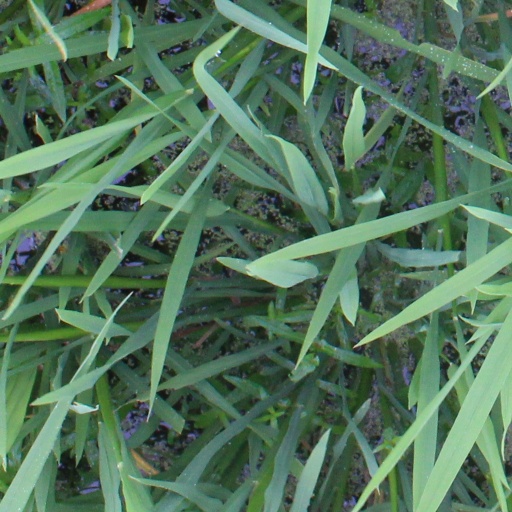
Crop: rice